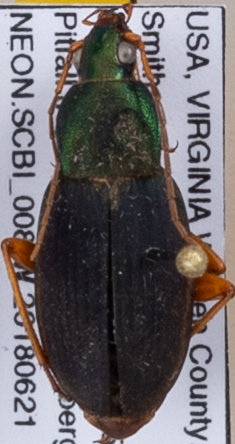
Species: Chlaenius aestivus
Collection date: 2018-06-21
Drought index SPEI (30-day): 1.85
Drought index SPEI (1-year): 0.776
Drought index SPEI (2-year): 0.944